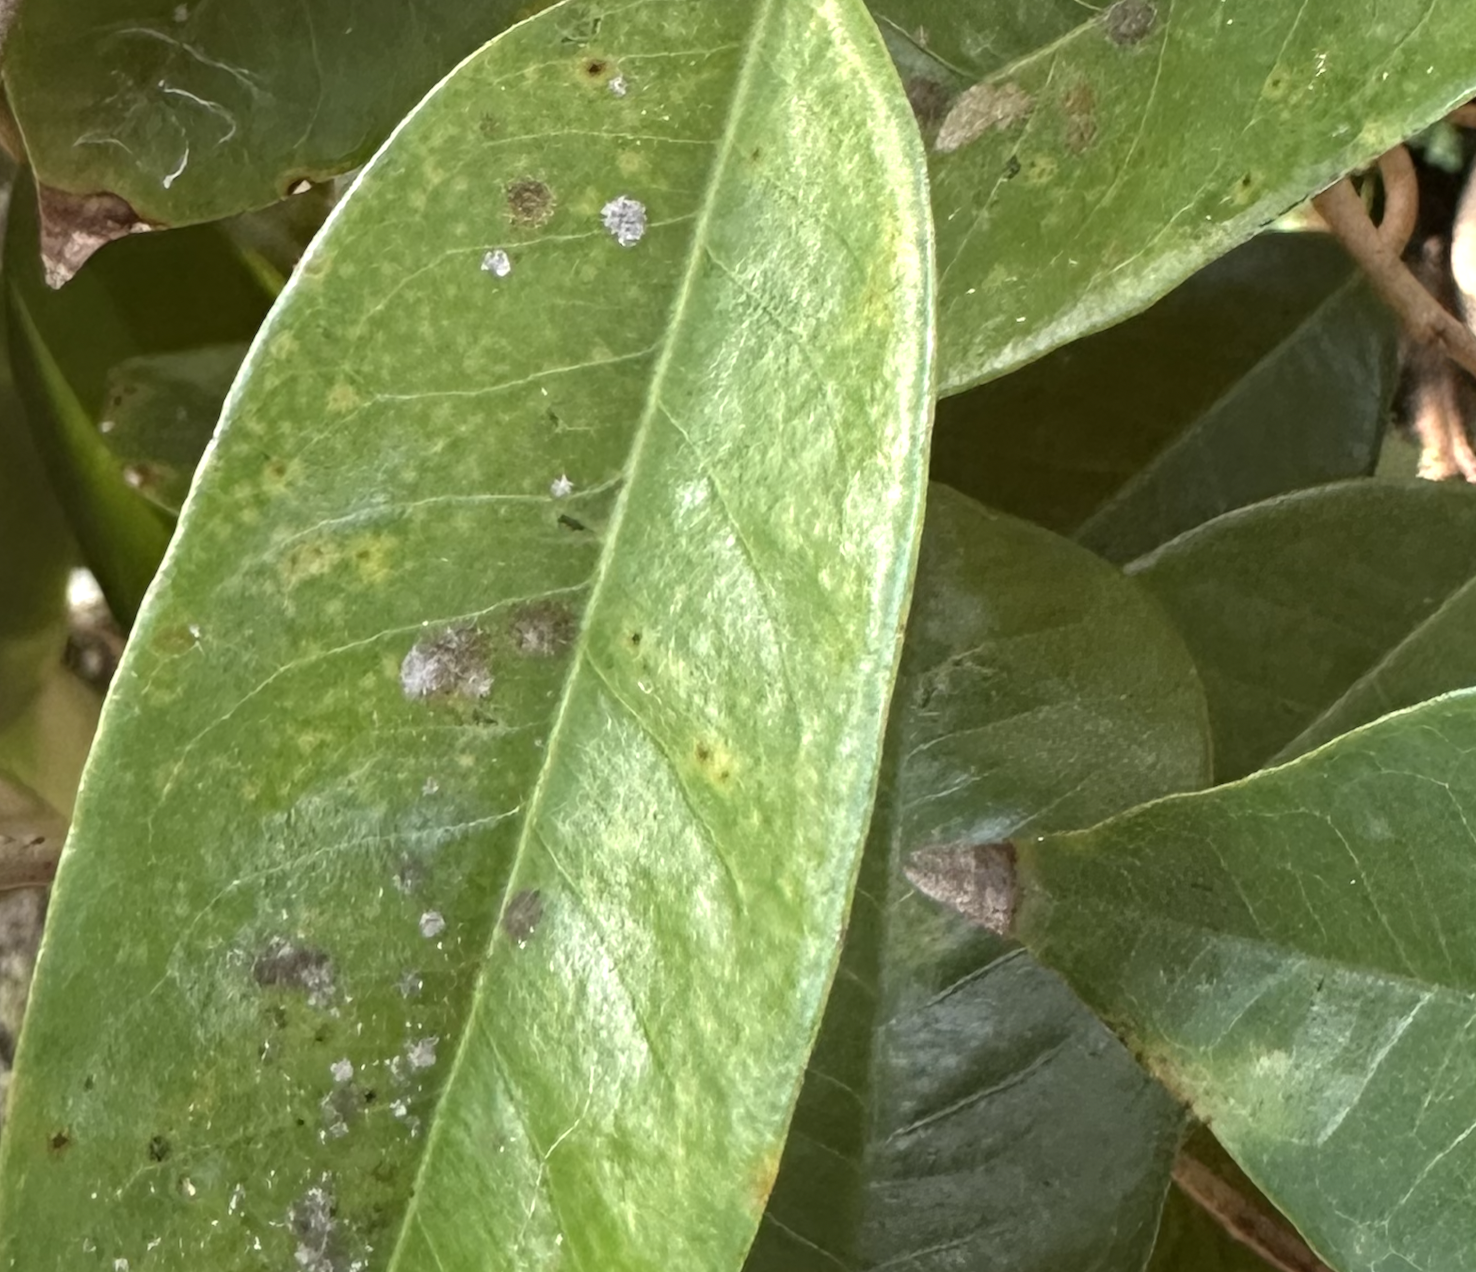
Label: stem_blight